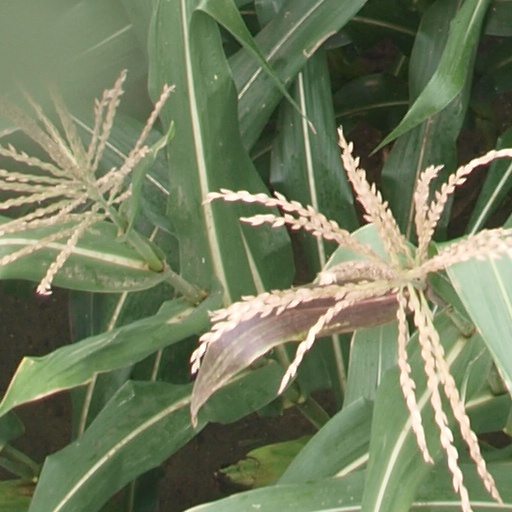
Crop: maize; corn